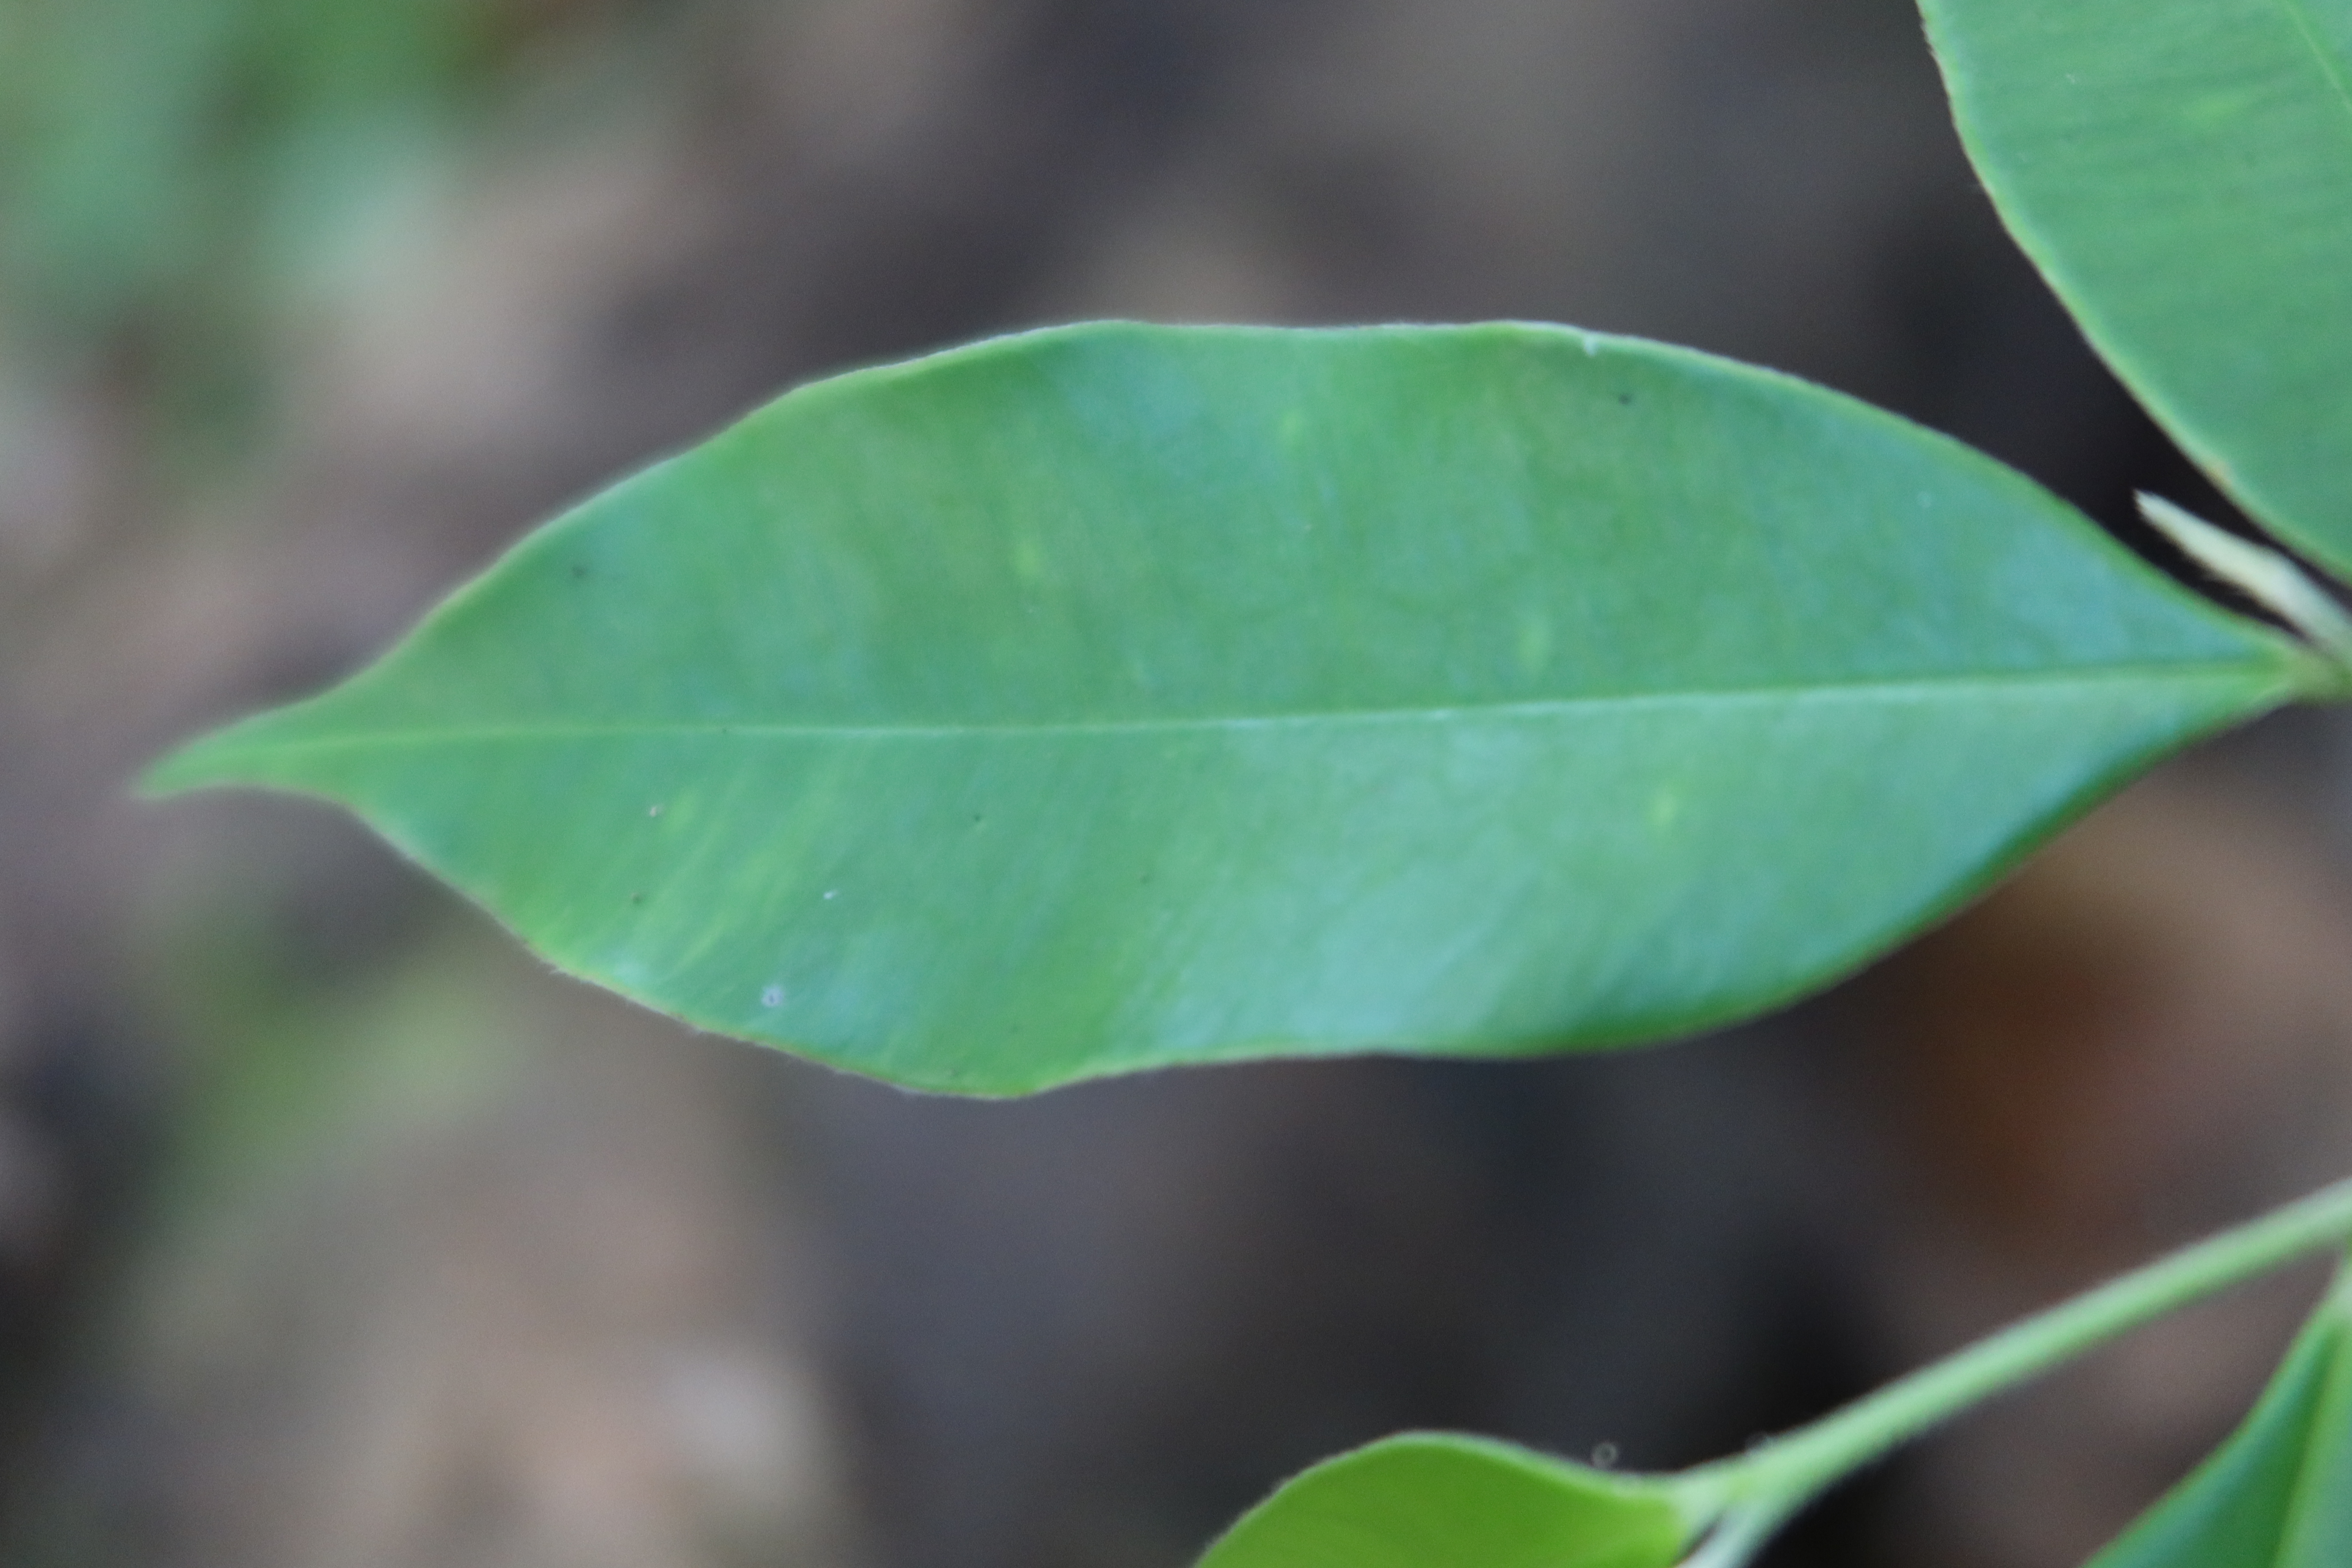
Label: Healthy